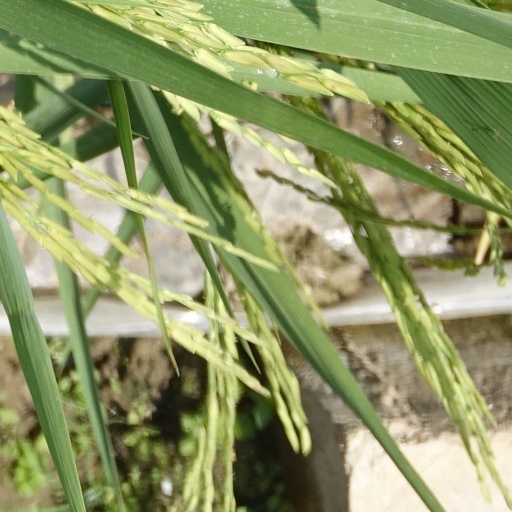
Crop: rice